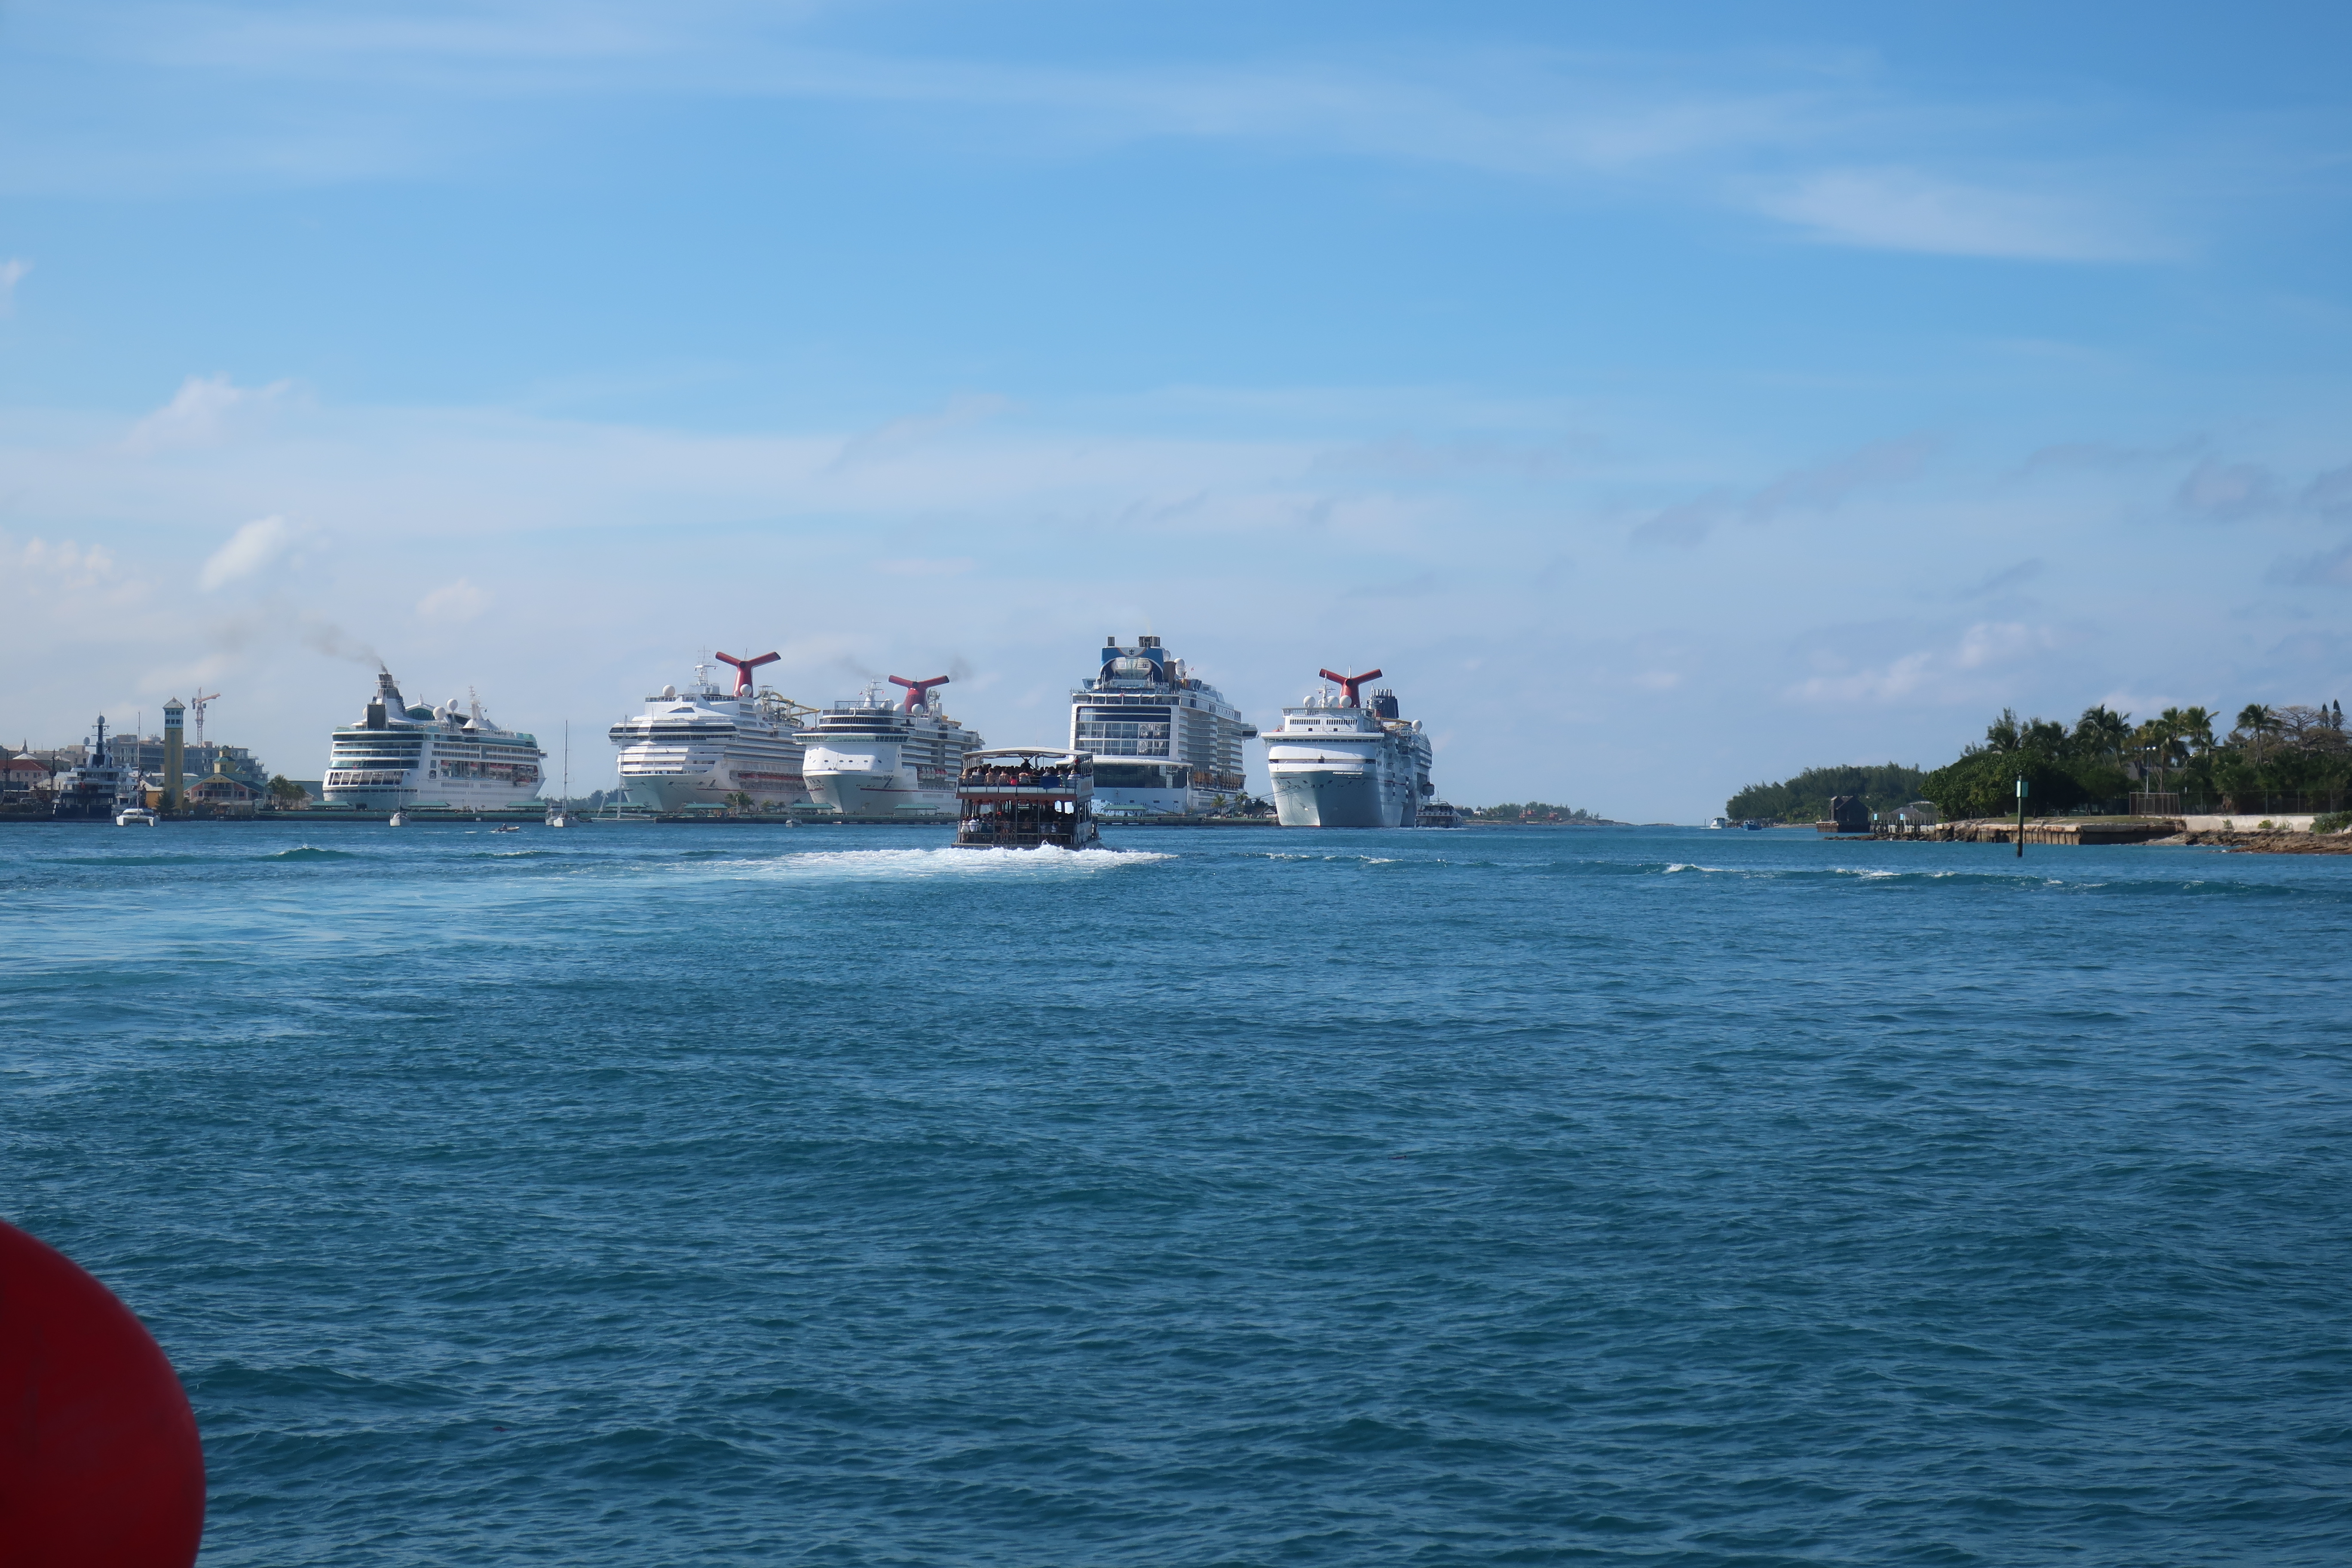
skyline, building, city, skyscraper, downtown, dusk, evening, landmark, tower block, metropolis, urban area, geographical feature, human, settlement, metropolitan area, architecture, shopping mall, ceiling, lobby, airport terminal, interior, design, vehicle, tree, palm tree, transport, sky, vacation, mode of transport, car, woody plant, parking, tourism, plant, compact car, shade, road trip, tropics, mid size car, family car, parking lot, minivan, road, water resources, water, daytime, river, sea, human settlement, waterway, horizon, ocean, bridge, bay, coast, inlet, photography, channel, coastal and oceanic cloud, sound, panorama, mountain, boat, watercraft, ship, coastal and oceanic landforms, ferry